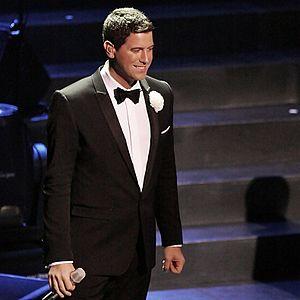
Il Divo est un quatuor de crossover classique, formé en 2003.